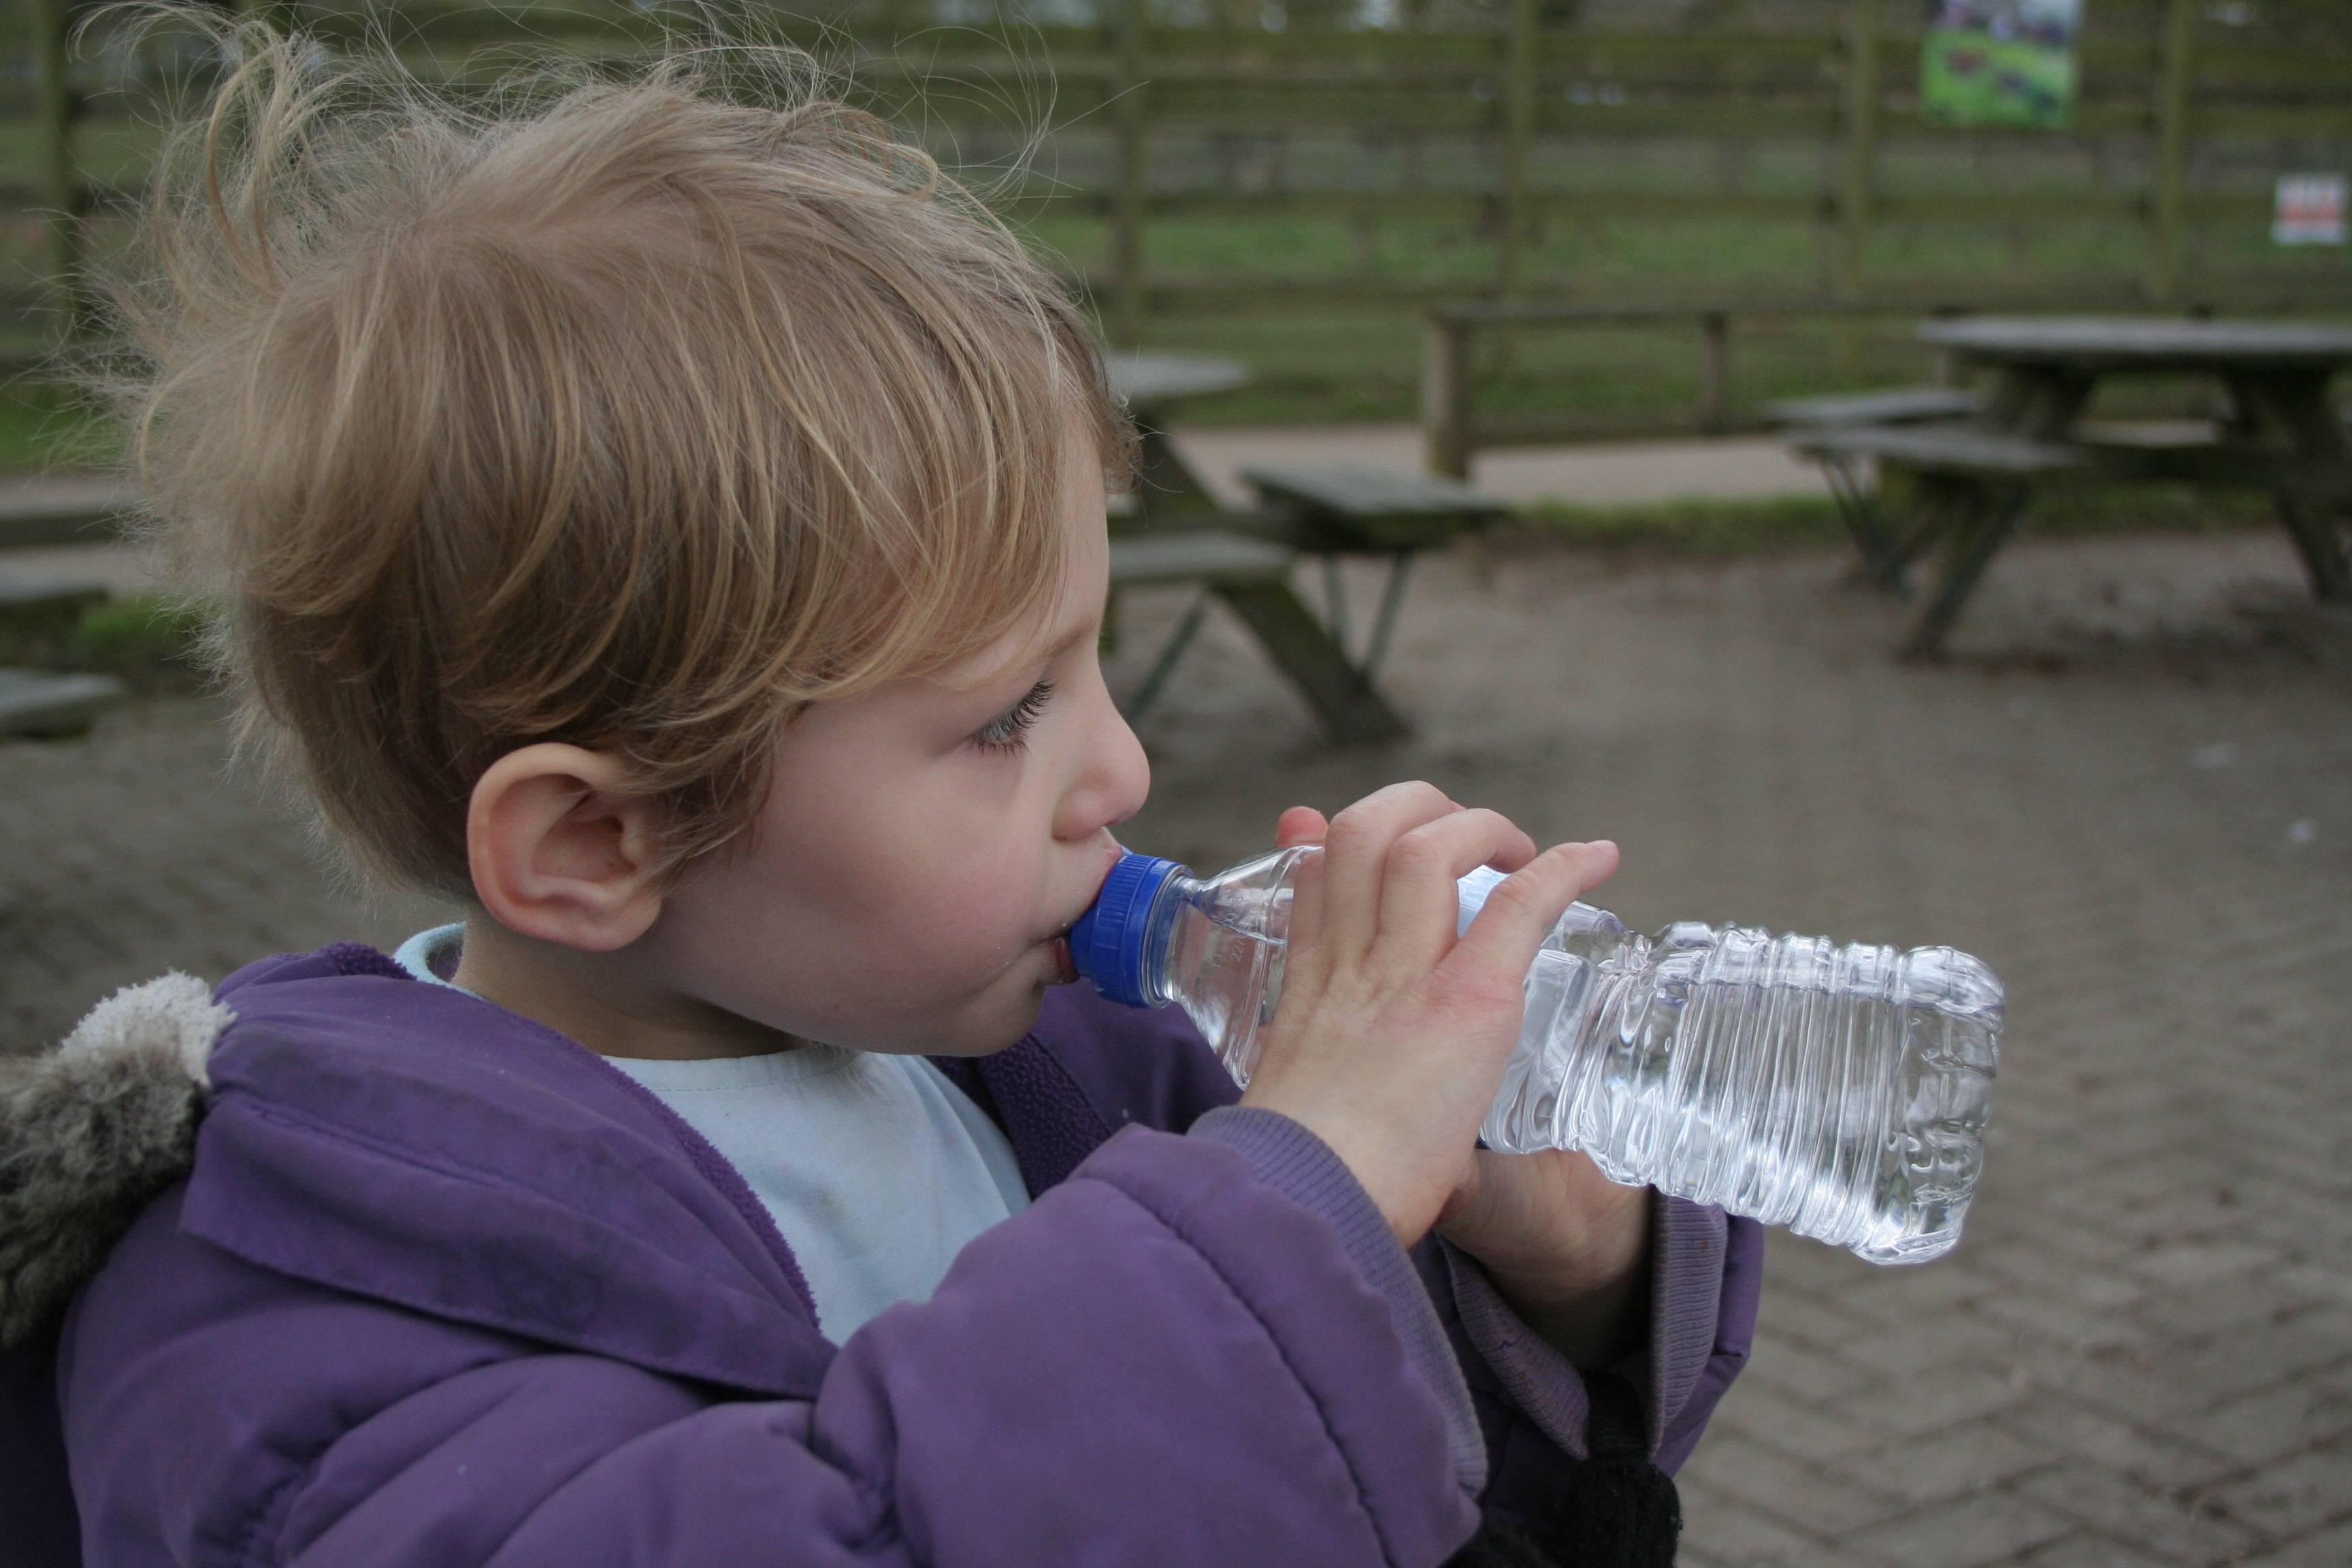
water, person, people, girl, boy, kid, young, spring, child, beverage, drink, bottle, healthy, outdoors, outside, eating, nutrition, toddler, drinking, little, day, interaction, imbibe, human action